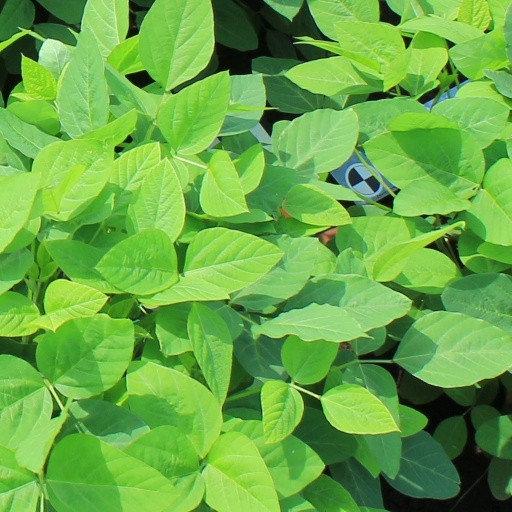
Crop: soybean